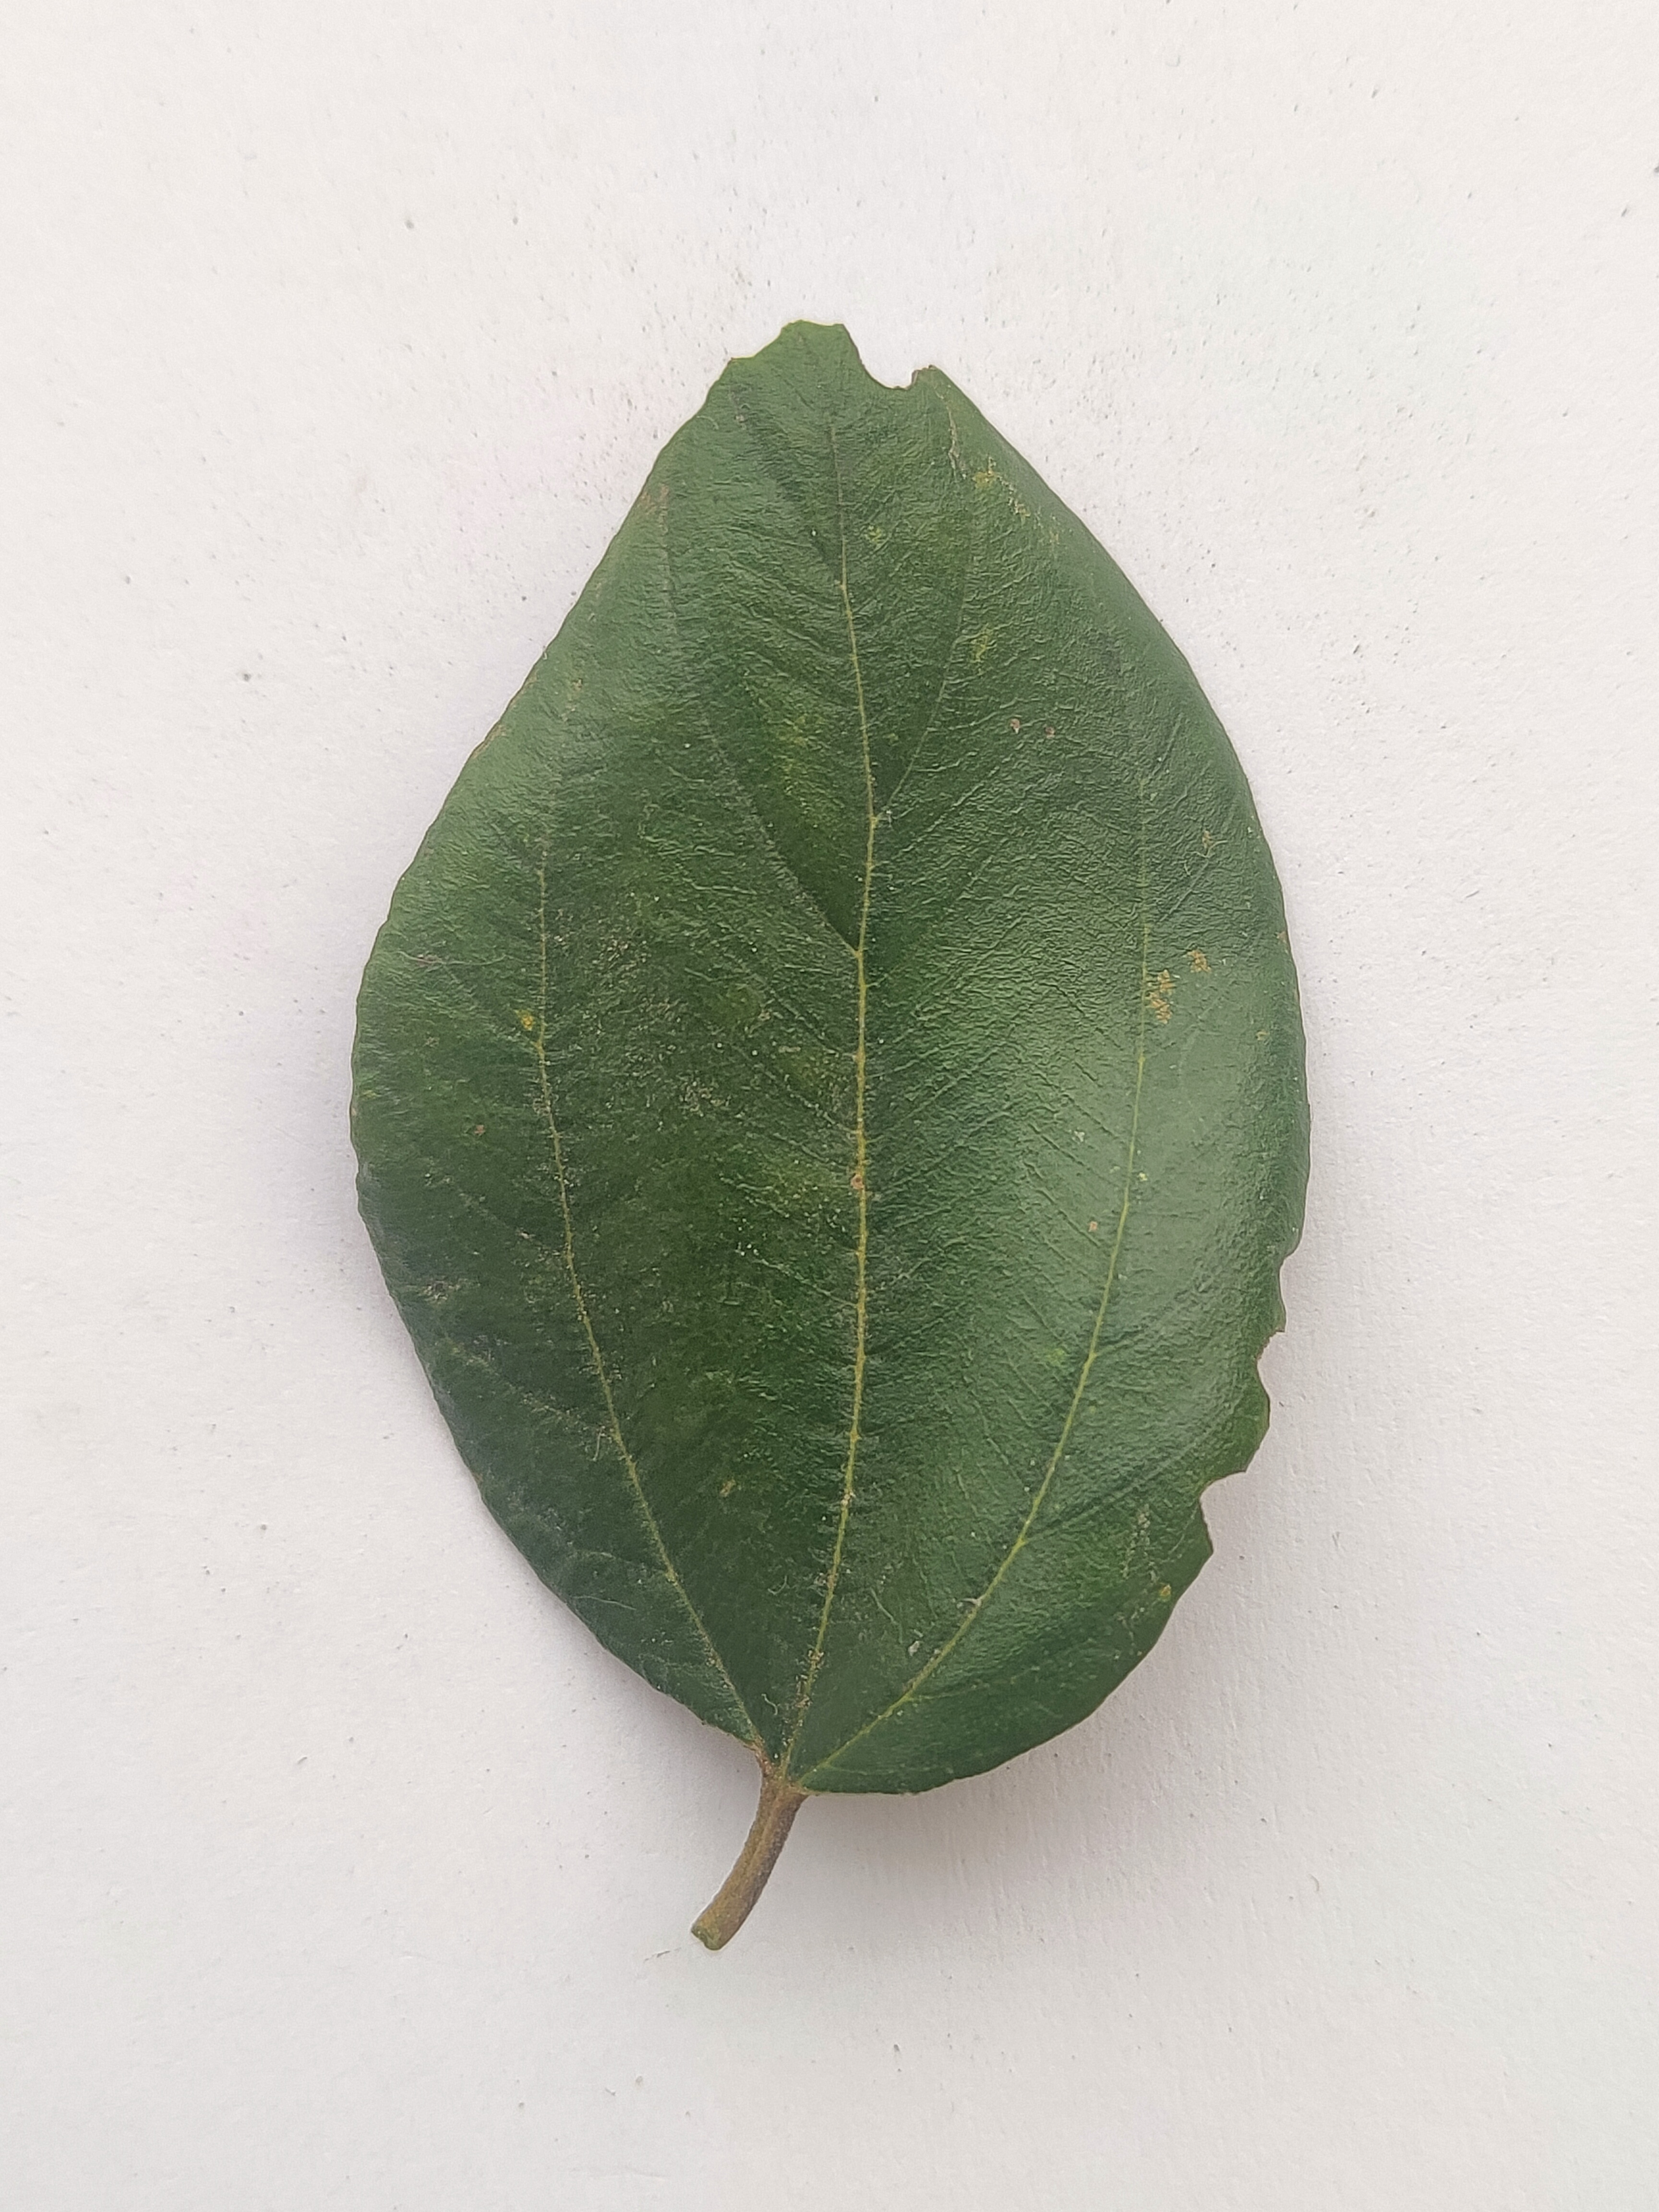
Leaf variety: Plum